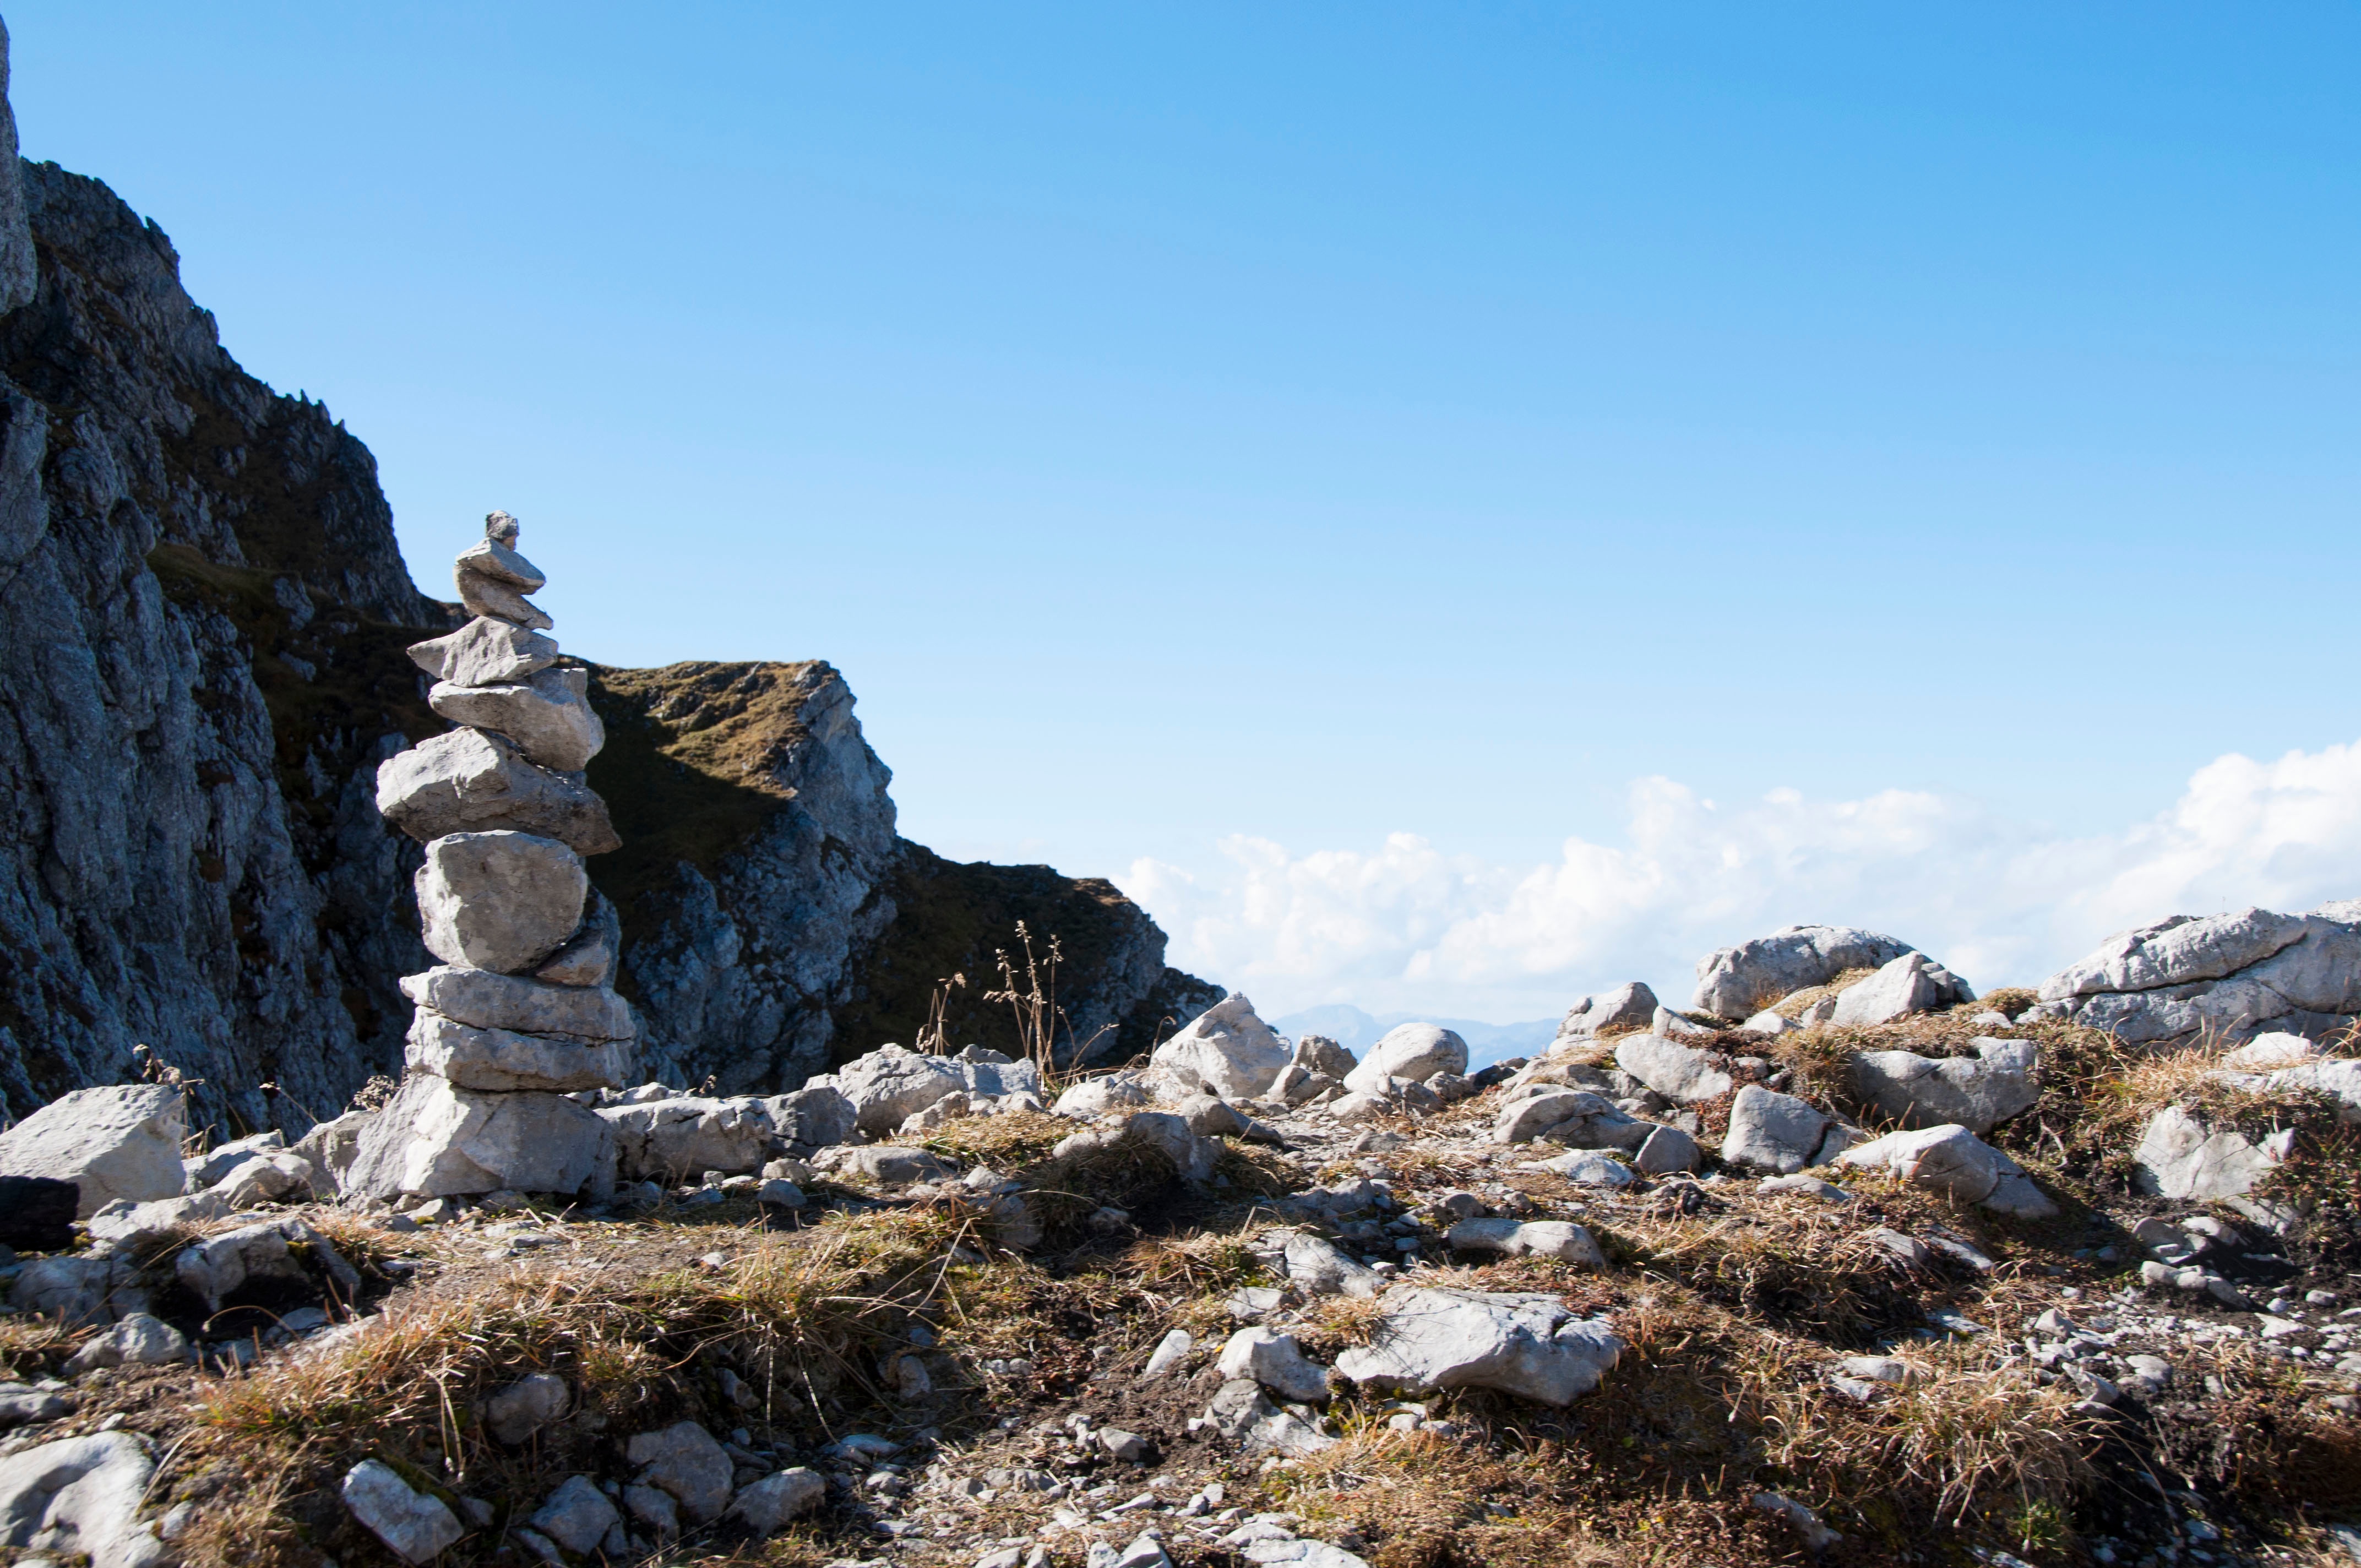
rock, wilderness, walking, mountain, snow, hiking, trail, adventure, mountain range, formation, terrain, ridge, summit, mountaineering, geology, alps, plateau, fell, landform, geographical feature, mountainous landforms